Rüdlingen

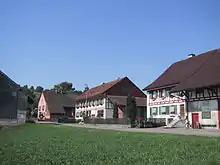
Half timbered houses in Rüdlingen

The village of Rüdlingen with a number of half timbered houses is designated as part of the Inventory of Swiss Heritage Sites.